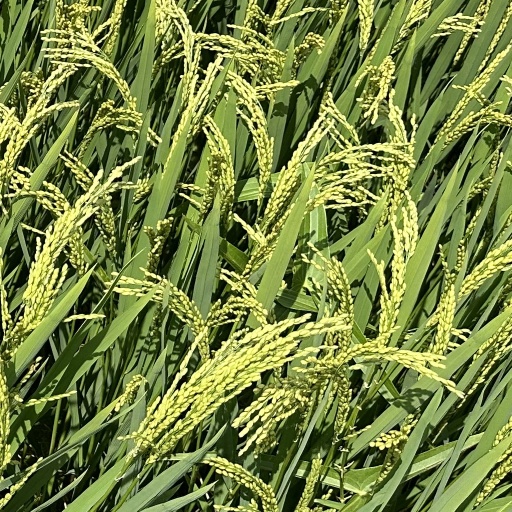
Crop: rice